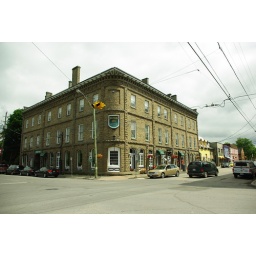
Beautiful old stone building on the main street of Merrickville Ontario. Photo was taken by Florian Gallet.